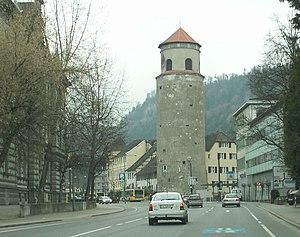
Feldkirch est la seconde ville en nombre d'habitants du land autrichien du Vorarlberg et est aussi le chef-lieu du district de Feldkirch et le siège du diocèse de Feldkirch, érigé en 1968. Située à la frontière de la Suisse et de la principauté de Liechtenstein, c'est aussi la ville la plus à l'ouest d'Autriche.